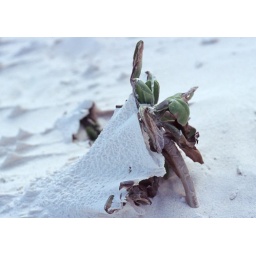
A small plant on the beach covered by sand at Midway NWR.